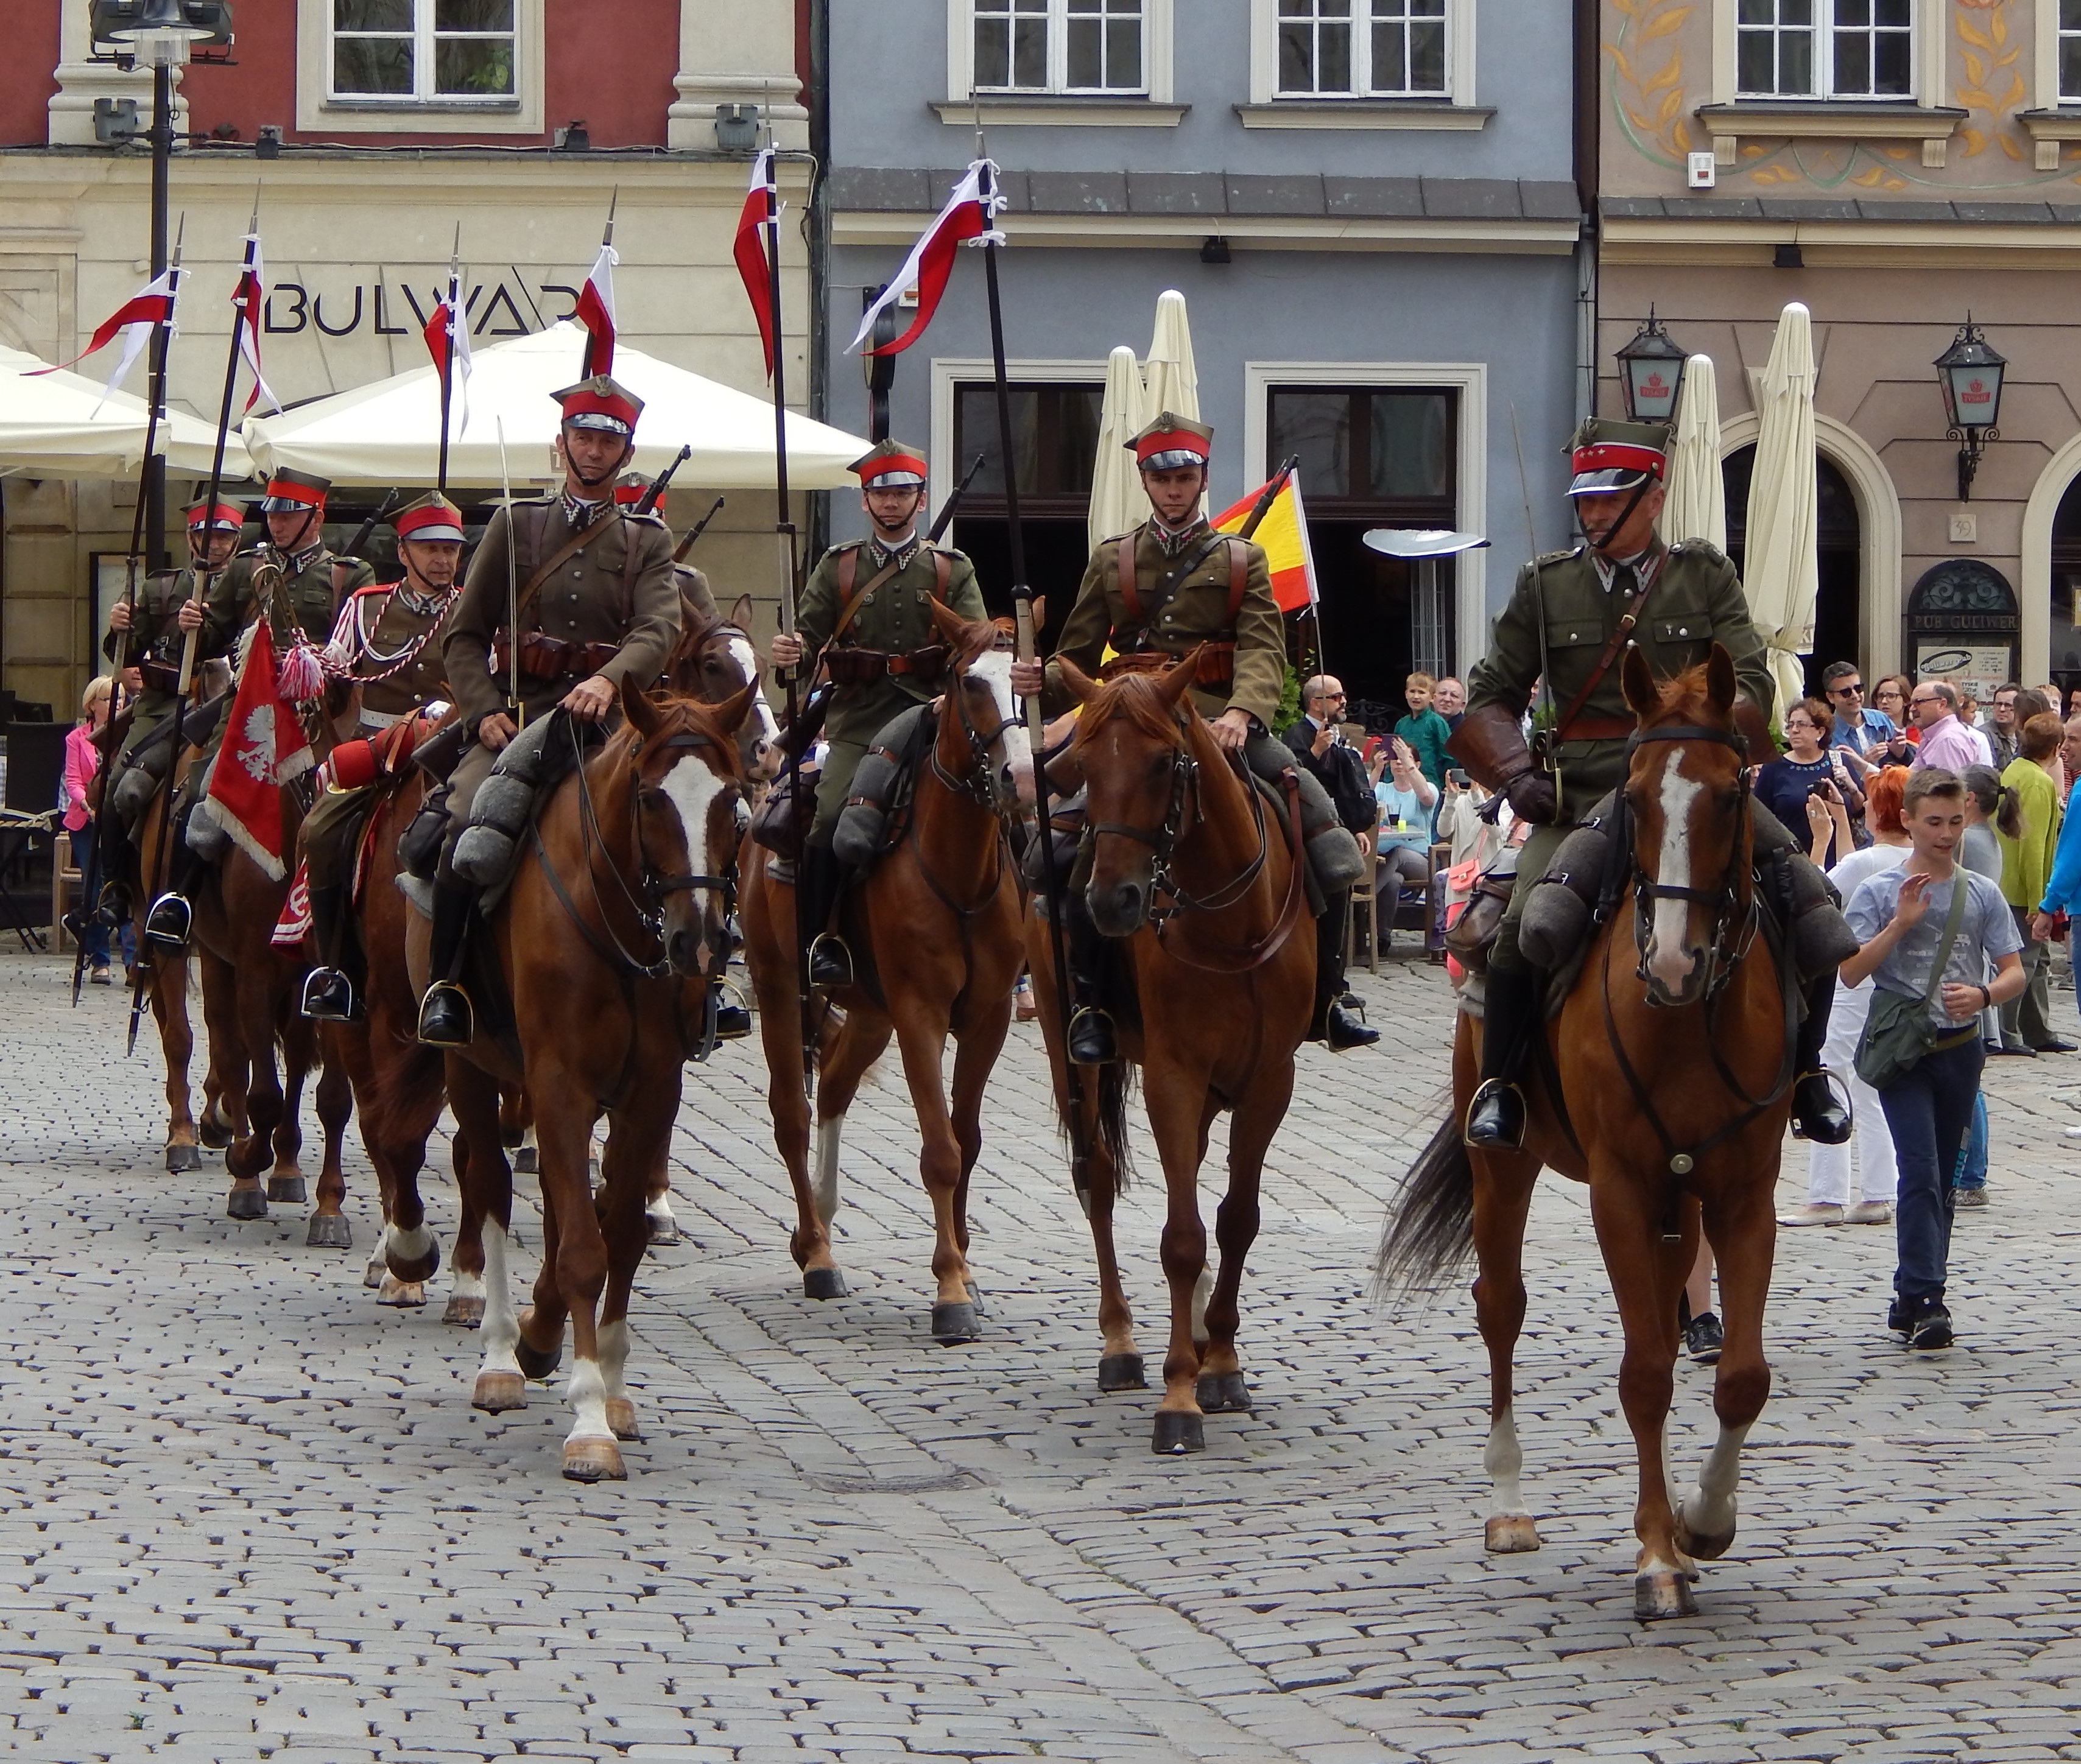
architecture, city, festival, tourists, poland, fountain, history, monuments, old buildings, the market, old market, the old town, the town hall, pack animal, poznan, horse like mammal, horse harness, animal sports, equestrian sport